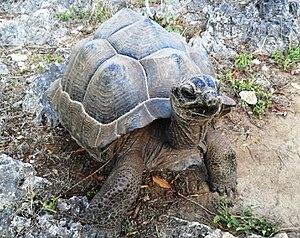
La réserve de tortues géantes François Leguat a ouvert ses portes au public au cours du mois d’août 2007. Ce projet de conservation conçu par les propriétaires de La Vanille Réserve des Mascareignes, se situe sur un site de 20 arpents à Anse Quitor, au sud de Rodrigues, à quelques centaines de mètres de l’aéroport de Plaine-Corail.